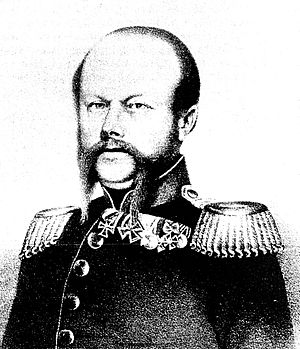
Ulrich von der Horst
Ulrich Angelbert friherre von der Horst var en slesvig-holstensk general. Han var en yngre bror til den preussiske general Wilhelm von der Horst.